Kasserine Pass (wargame)

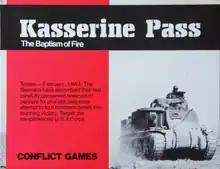
2nd edition box, 1977

Influenced by game designer Richard Berg, game store owner John Hill decided to try his hand at designing games, and used his company Conflict Games as a publisher. In 1972, his first game was "Kasserine Pass". The game received good reviews, and a second edition with new box cover art was published in 1977.